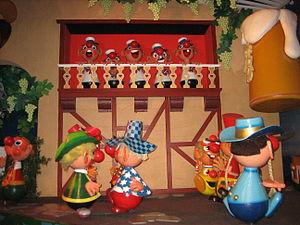
Efteling est un parc d'attractions et complexe de loisirs néerlandais situé à Kaatsheuvel, au Brabant-Septentrional.